Hadron Production Experiment

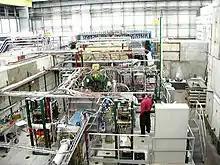
CERN PS214 experiment

HARP, the Hadron Production Experiment, also referred to as the PS214 experiment, at the Proton Synchrotron was a physics experiment at CERN that took data from 2000 through 2002. Its goal was to systematically study hadron production on a wide variety of nuclear targets. The data is used to help predict neutrino fluxes at experiments such as MiniBooNE and K2K, to understand the atmospheric neutrino flux, and to tune Monte Carlo simulations of particle production.